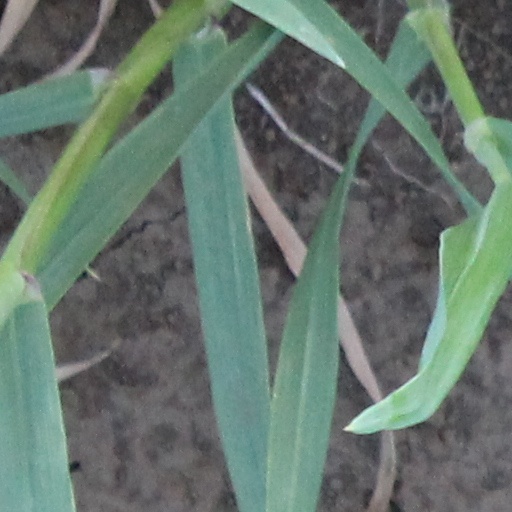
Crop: wheat